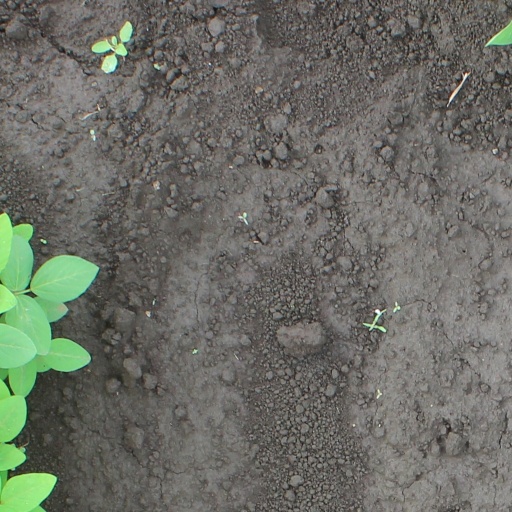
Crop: soybean